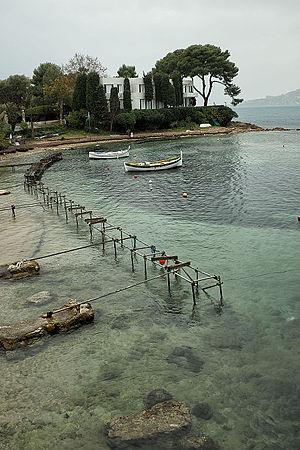
Port de l'Olivette à Juan-Les-Pins avec vue sur la Villa Aujourd'hui de Barry DierksFrançais
La villa Aujourd’hui est une résidence moderniste construite par l’architecte américain Barry Dierks en 1938 pour la mondaine Mrs Audrey Chadwick. Localisé en Antibes, Aujourd’hui se classe parmi les constructions les plus notables créées par Dierks sur la Côte d’Azur et une des dernières expressions du style moderniste de l’époque d'avant guerre.